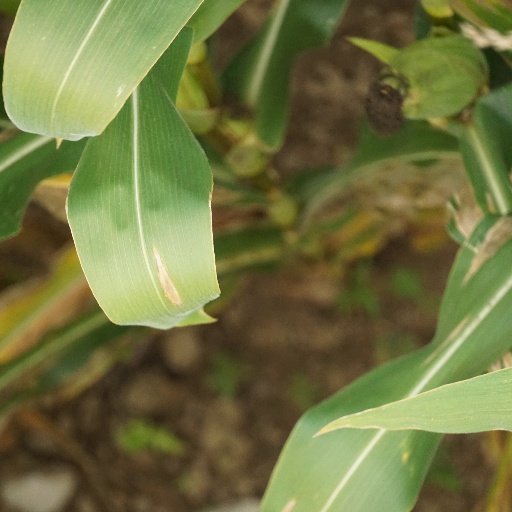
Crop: maize; corn